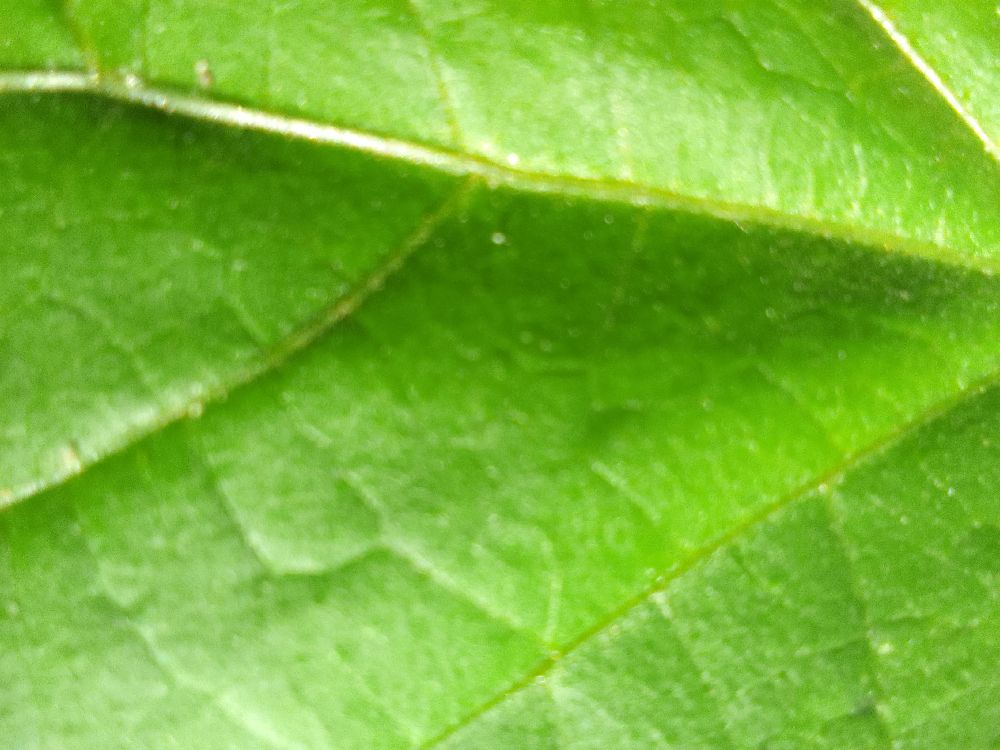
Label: healthy